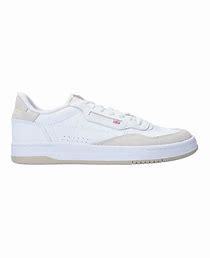
Brand: Reebok
Model: Court Peak